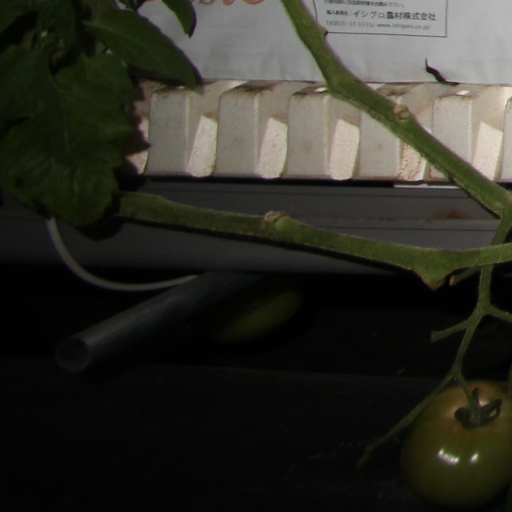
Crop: tomato